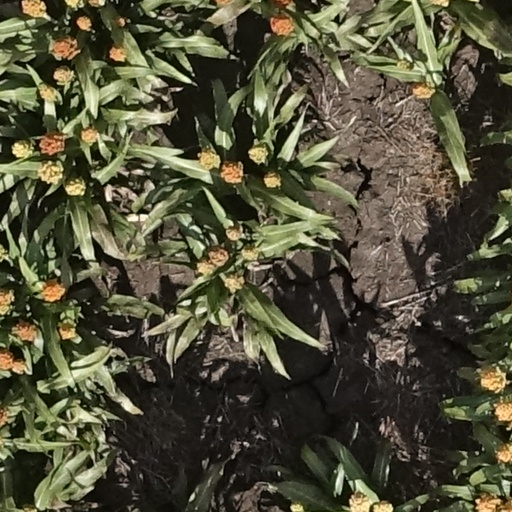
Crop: sorghum